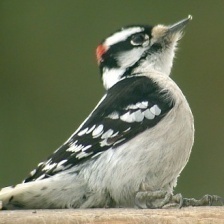
Species: DOWNY WOODPECKER
Scientific name: PICOIDES PUBESCENS